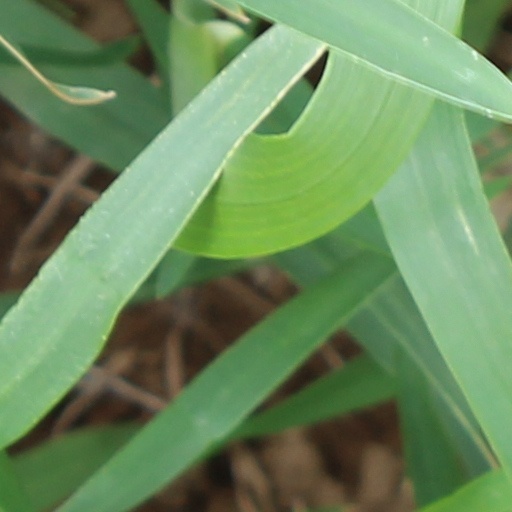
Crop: wheat